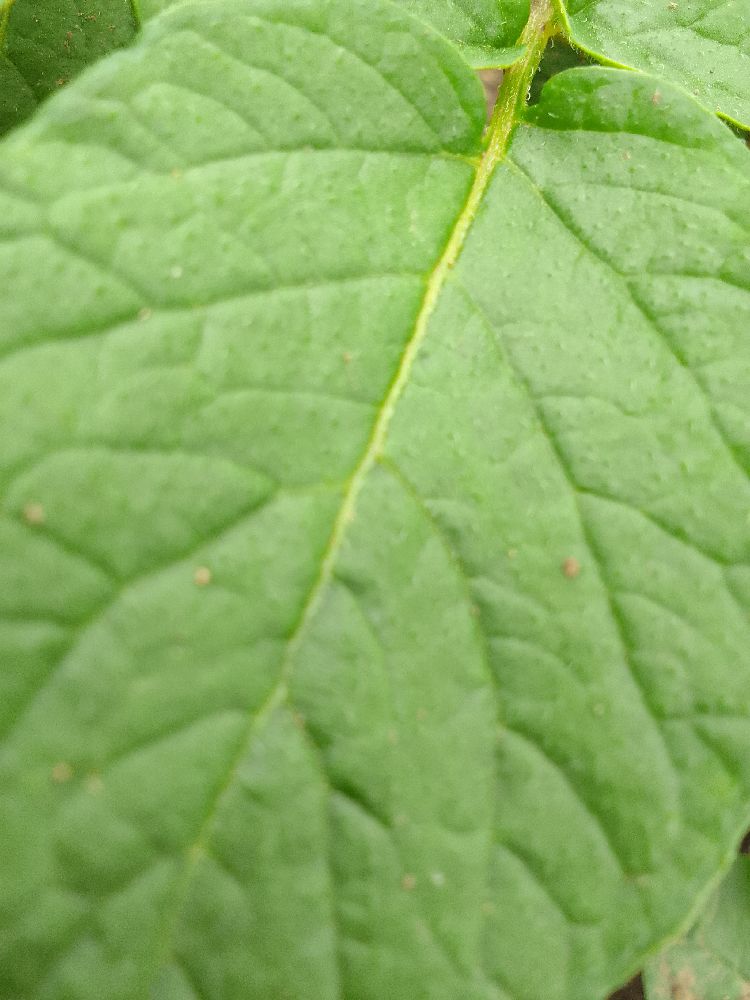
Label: Healthy